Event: Nepal Earthquake
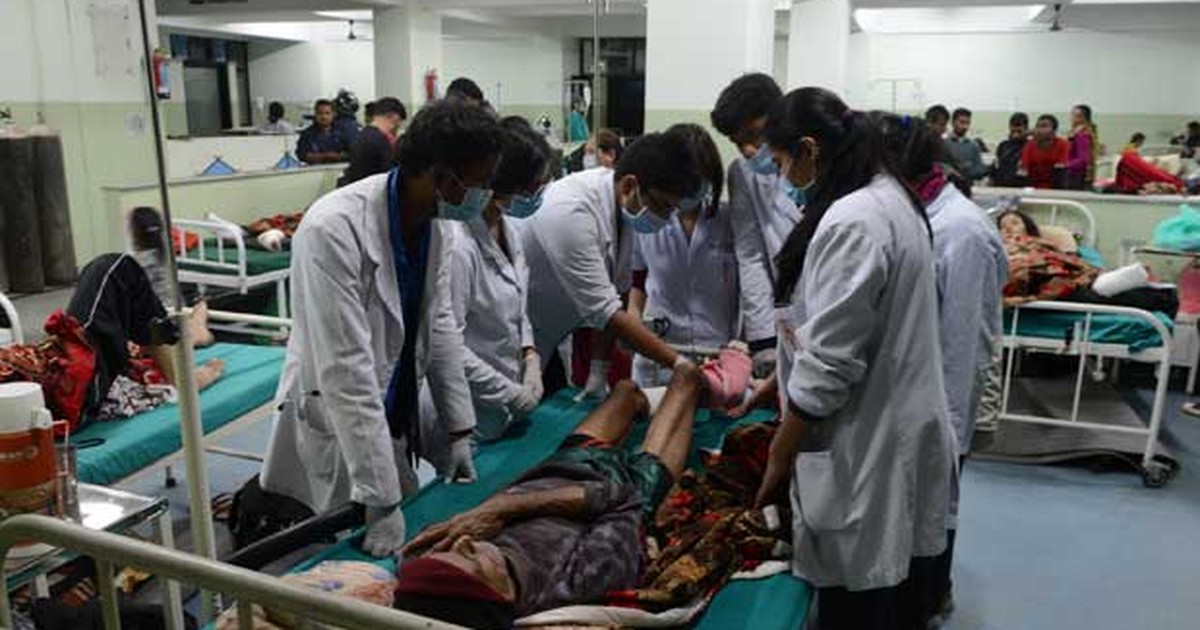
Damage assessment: no_damage